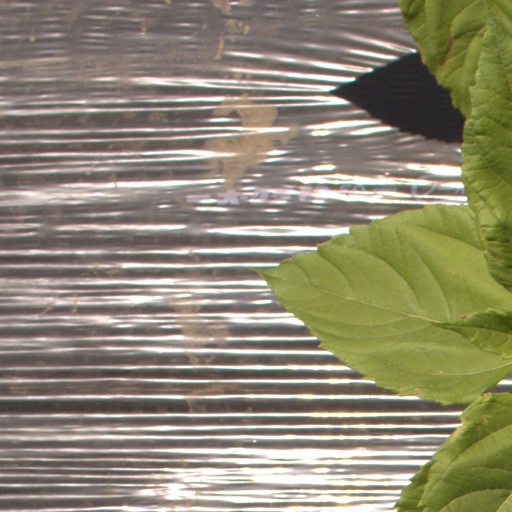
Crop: Jerusalem artichoke